Bon Appétit (song)

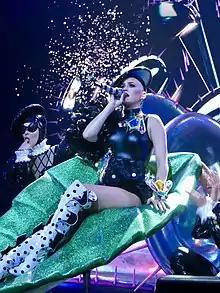
Perry performing "Bon Appétit" during in Madison Square Garden

"""Bon Appétit""" received mixed reviews from critics"." "Entertainment Weekly" reviewer Nolan Feeney gave "Bon Appétit" a B+ rating writing, "she is back to garish, stupid-fun party jams that don't even try to be subtle about cramming in as many sex metaphors as possible in three-and-a-half minutes. In other words, the kind of songs she's best at." "Forbes" writer Hugh McIntyre felt the song was "great pop music" with potential for success. Jon Caramanica of "The New York Times" states, "Ms. Perry is in her least convincing mode—dance-floor diva—but the production is direct and effective." "NME" writer Jamie Milton calls "Bon Appétit" a "recipe for greatness", and "supremely confident, addictive, steamed-up sound of summer 2017". Milton praised Migos' presence on the song saying they "could grace any track and make it even better". Chris Willman of "Variety" said "Bon Appétit" is, "a gleefully ridiculous exercise in chewing the comedic scenery by presenting female sexuality as a four-course-plus meal", noting Perry is moving "further into a pure EDM-pop realm here". "Idolator"s Mike Wass ranked it as the eighth best pop song of 2017, and described the song as "catchy" as well as a "tasty treat", though felt its chorus had too many double entendres.